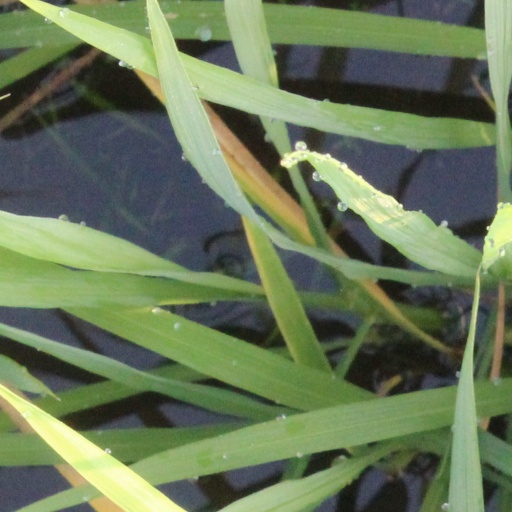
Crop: rice